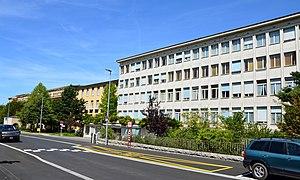
L'hôpital Nestlé, bâtiment faisant partie du Centre hospitalier universitaire vaudois (CHUV) de Lausanne (Suisse). Español: L'hôpital Nestlé, bâtiment faisant partie du Centre hospitalier universitaire vaudois (CHUV) de Lausanne (Suisse).
Le Centre hospitalier universitaire vaudois est le principal hôpital de Lausanne. Avec plus de 10 000 collaborateurs, le CHUV constitue la plus grande entreprise du canton de Vaud.